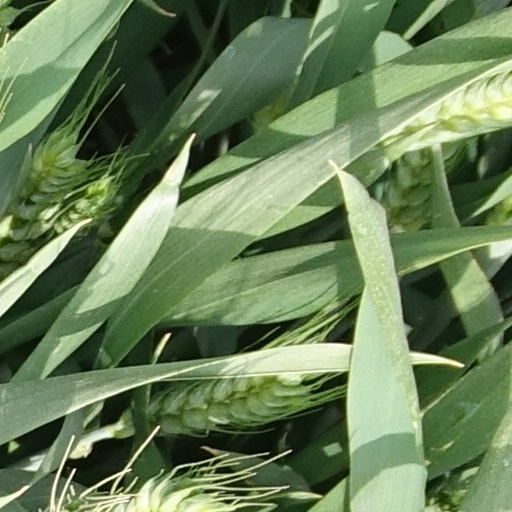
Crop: wheat